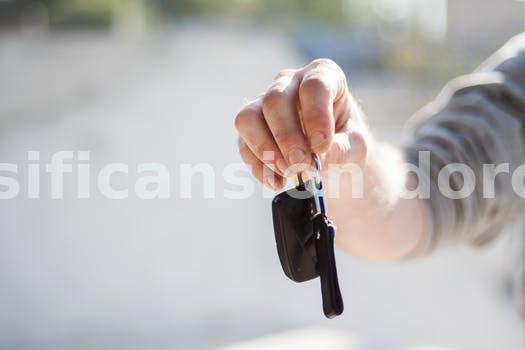
Label: Watermark